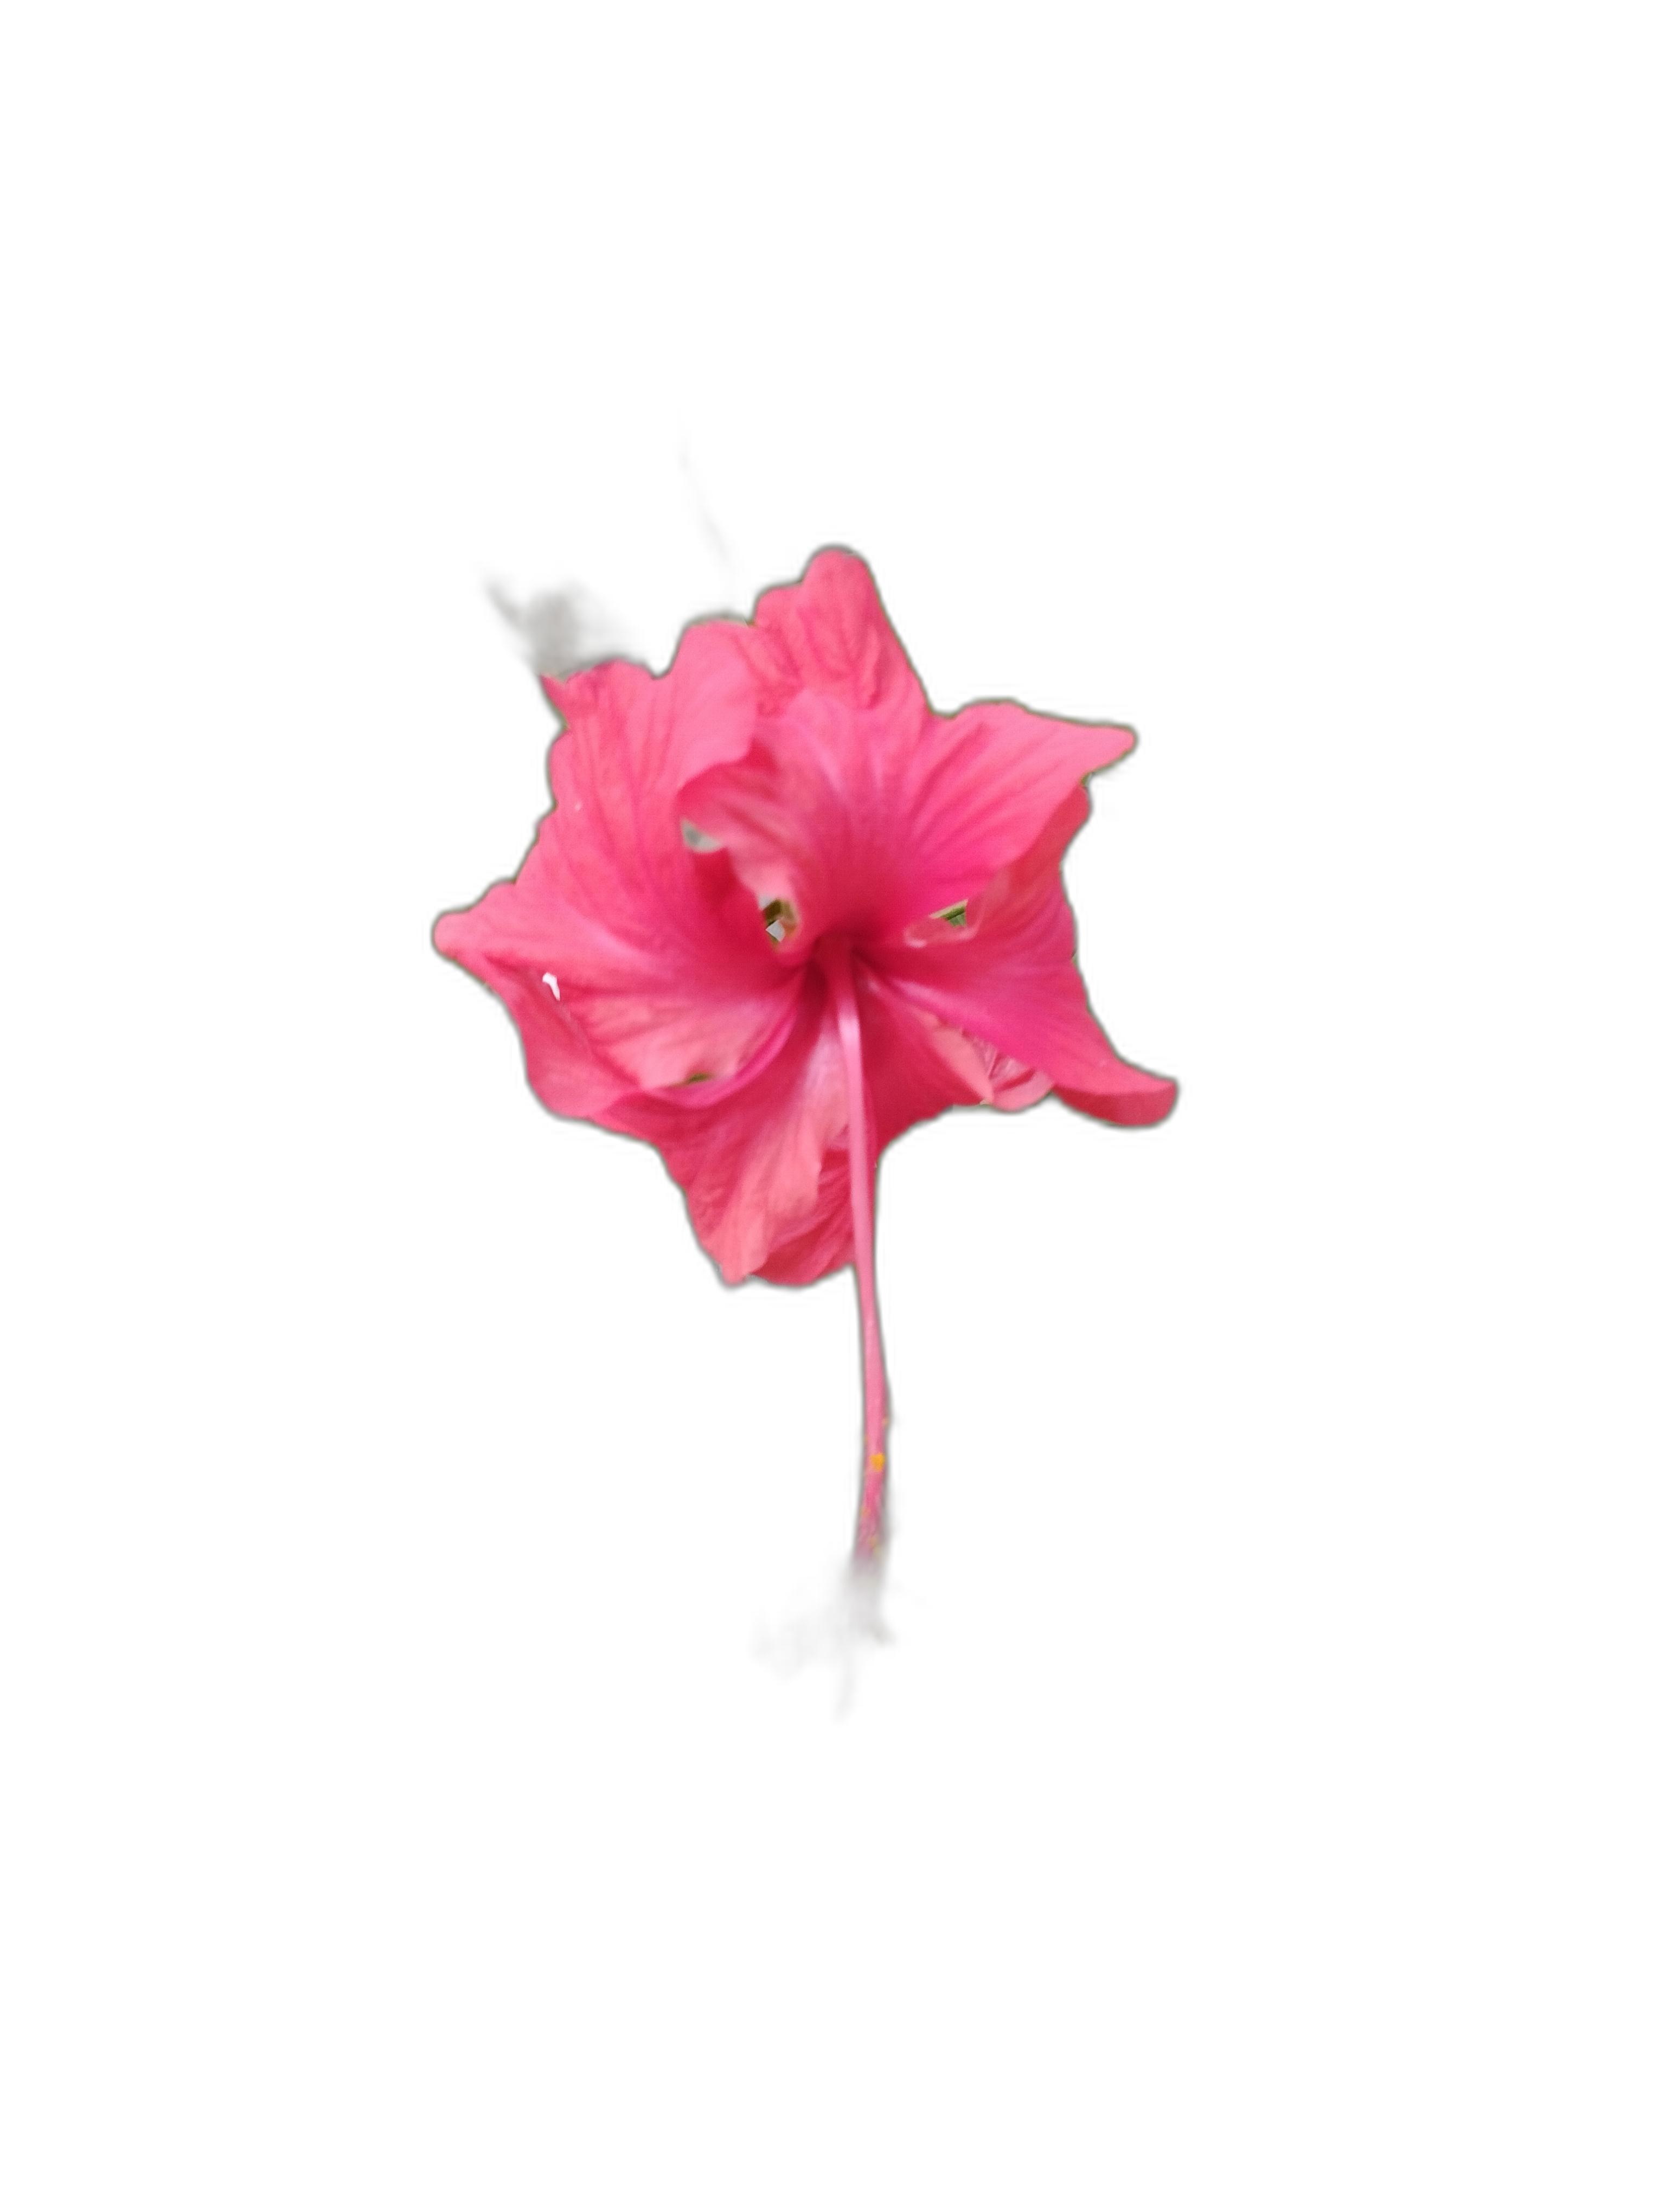
Label: Hibiscus